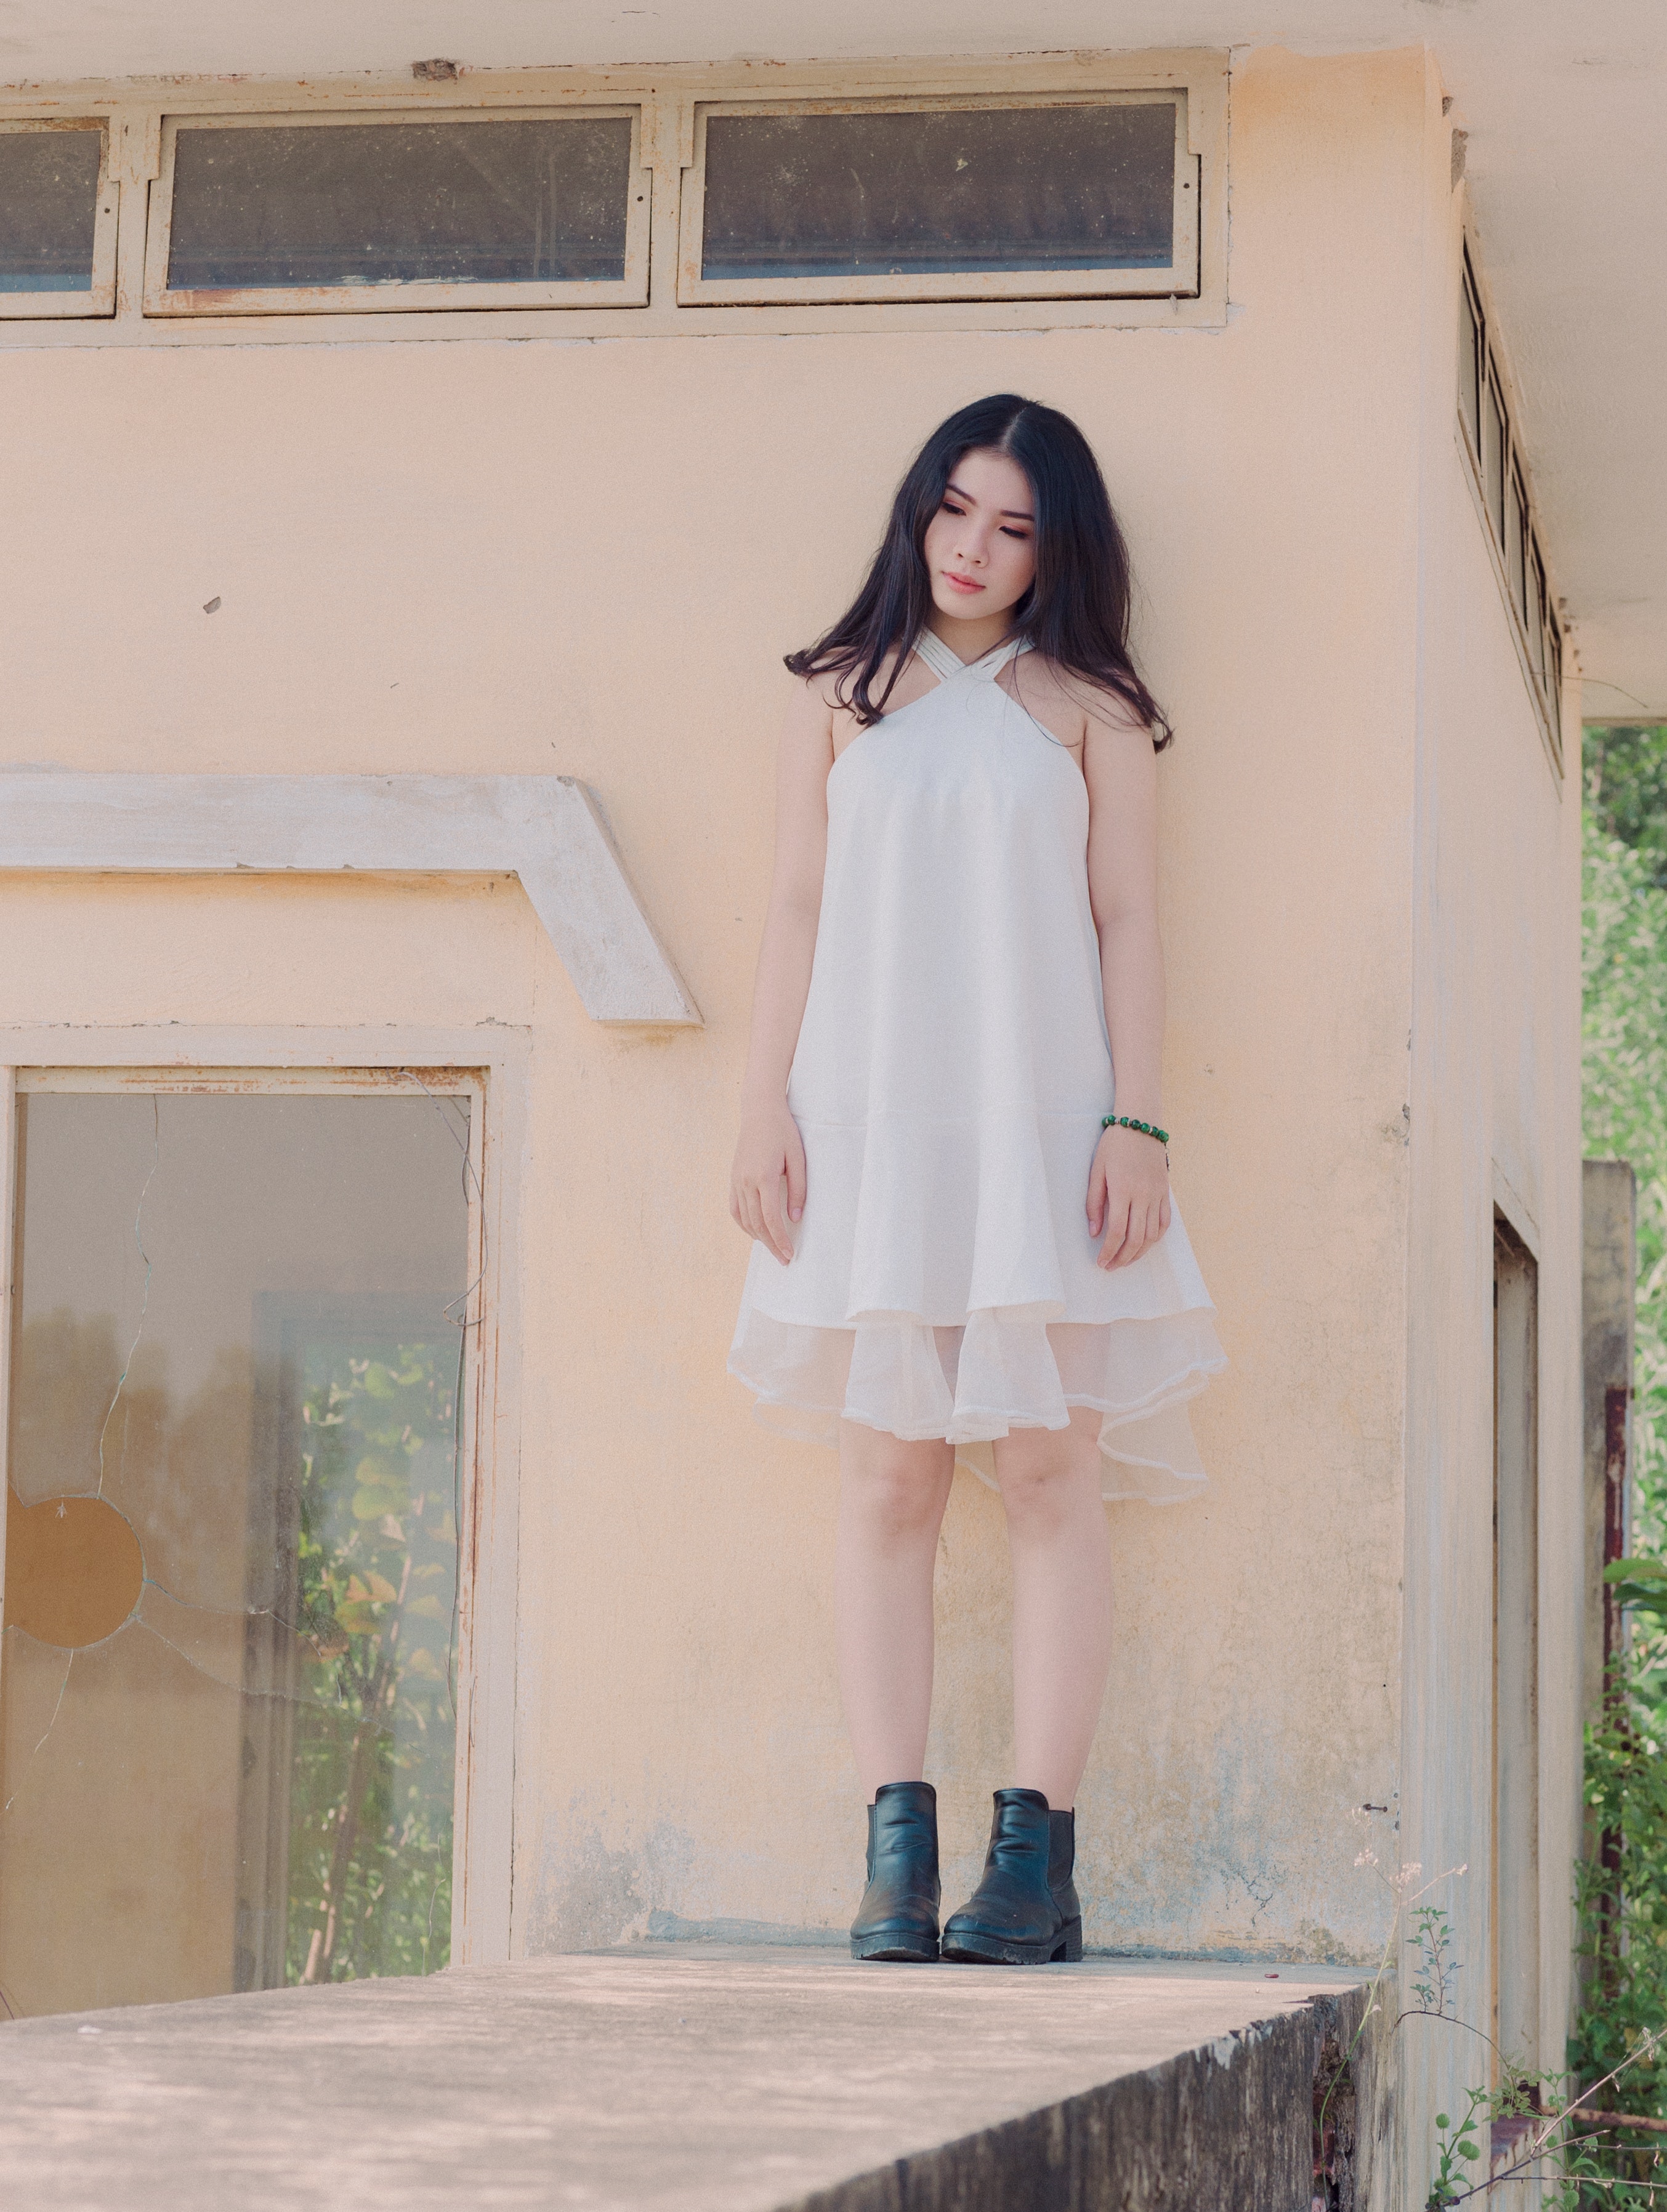
white, clothing, photograph, shoulder, beauty, footwear, fashion, dress, snapshot, pink, joint, knee, waist, street fashion, neck, beige, leg, outerwear, shoe, sleeve, fashion design, long hair, boot, model, trunk, photo shoot, t shirt